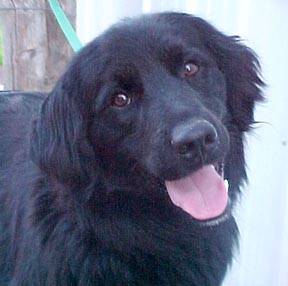
Label: dog